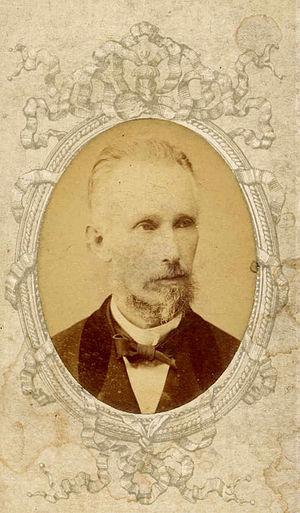
Miguel Samper Agudelo né à Guadas, Cundinamarca, le 24 octobre 1825, et mort à Anapoima, dans le même département, le 16 mars 1899, était un avocat, homme politique et chef d'entreprise colombien. Il a été candidat du Parti Libéral à la présidence de Colombie en 1898 et Ministre des Finances à deux reprises.